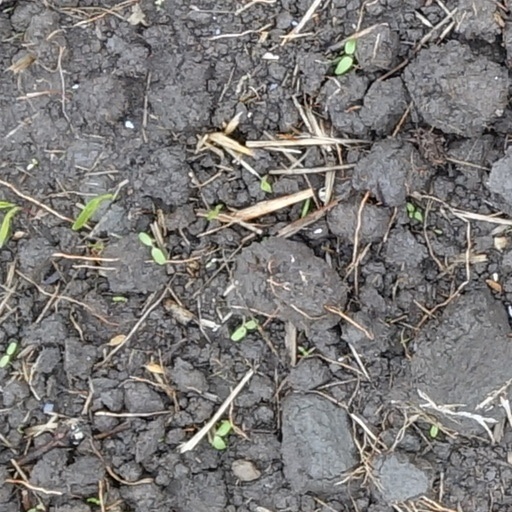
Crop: wheat